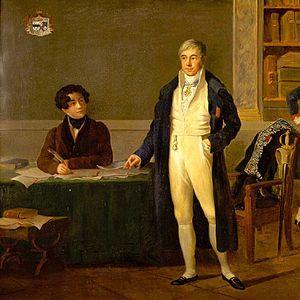
Alexis de Tocqueville (1805-1859) et son père Hervé (1772-1856)
Hervé-Louis-François-Bonaventure Clérel, comte de Tocqueville, né le 3 août 1772 à Menou, mort le 9 juin 1856 à Clairoix, est un homme politique français.